List of Remarkable Gardens of France

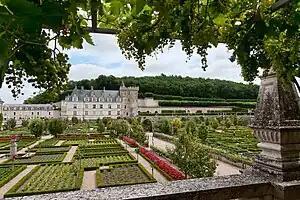
Château de Villandry gardens

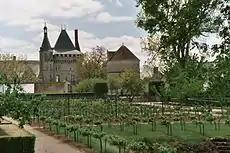
Kitchen garden at Talcy

The château has a park of eighty hectares, which include a landscape garden, an arboretum, large greenhouses, and a formal French garden. The château and the park were used as sets for scenes of the film "Colonel Chabert" with Gérard Depardieu and Fanny Ardant(see photos)